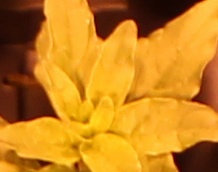
Label: Waterhemp